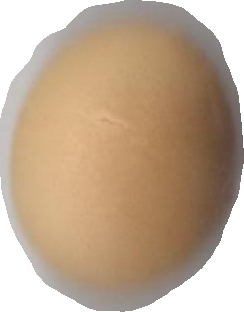
Variety: Grobogan